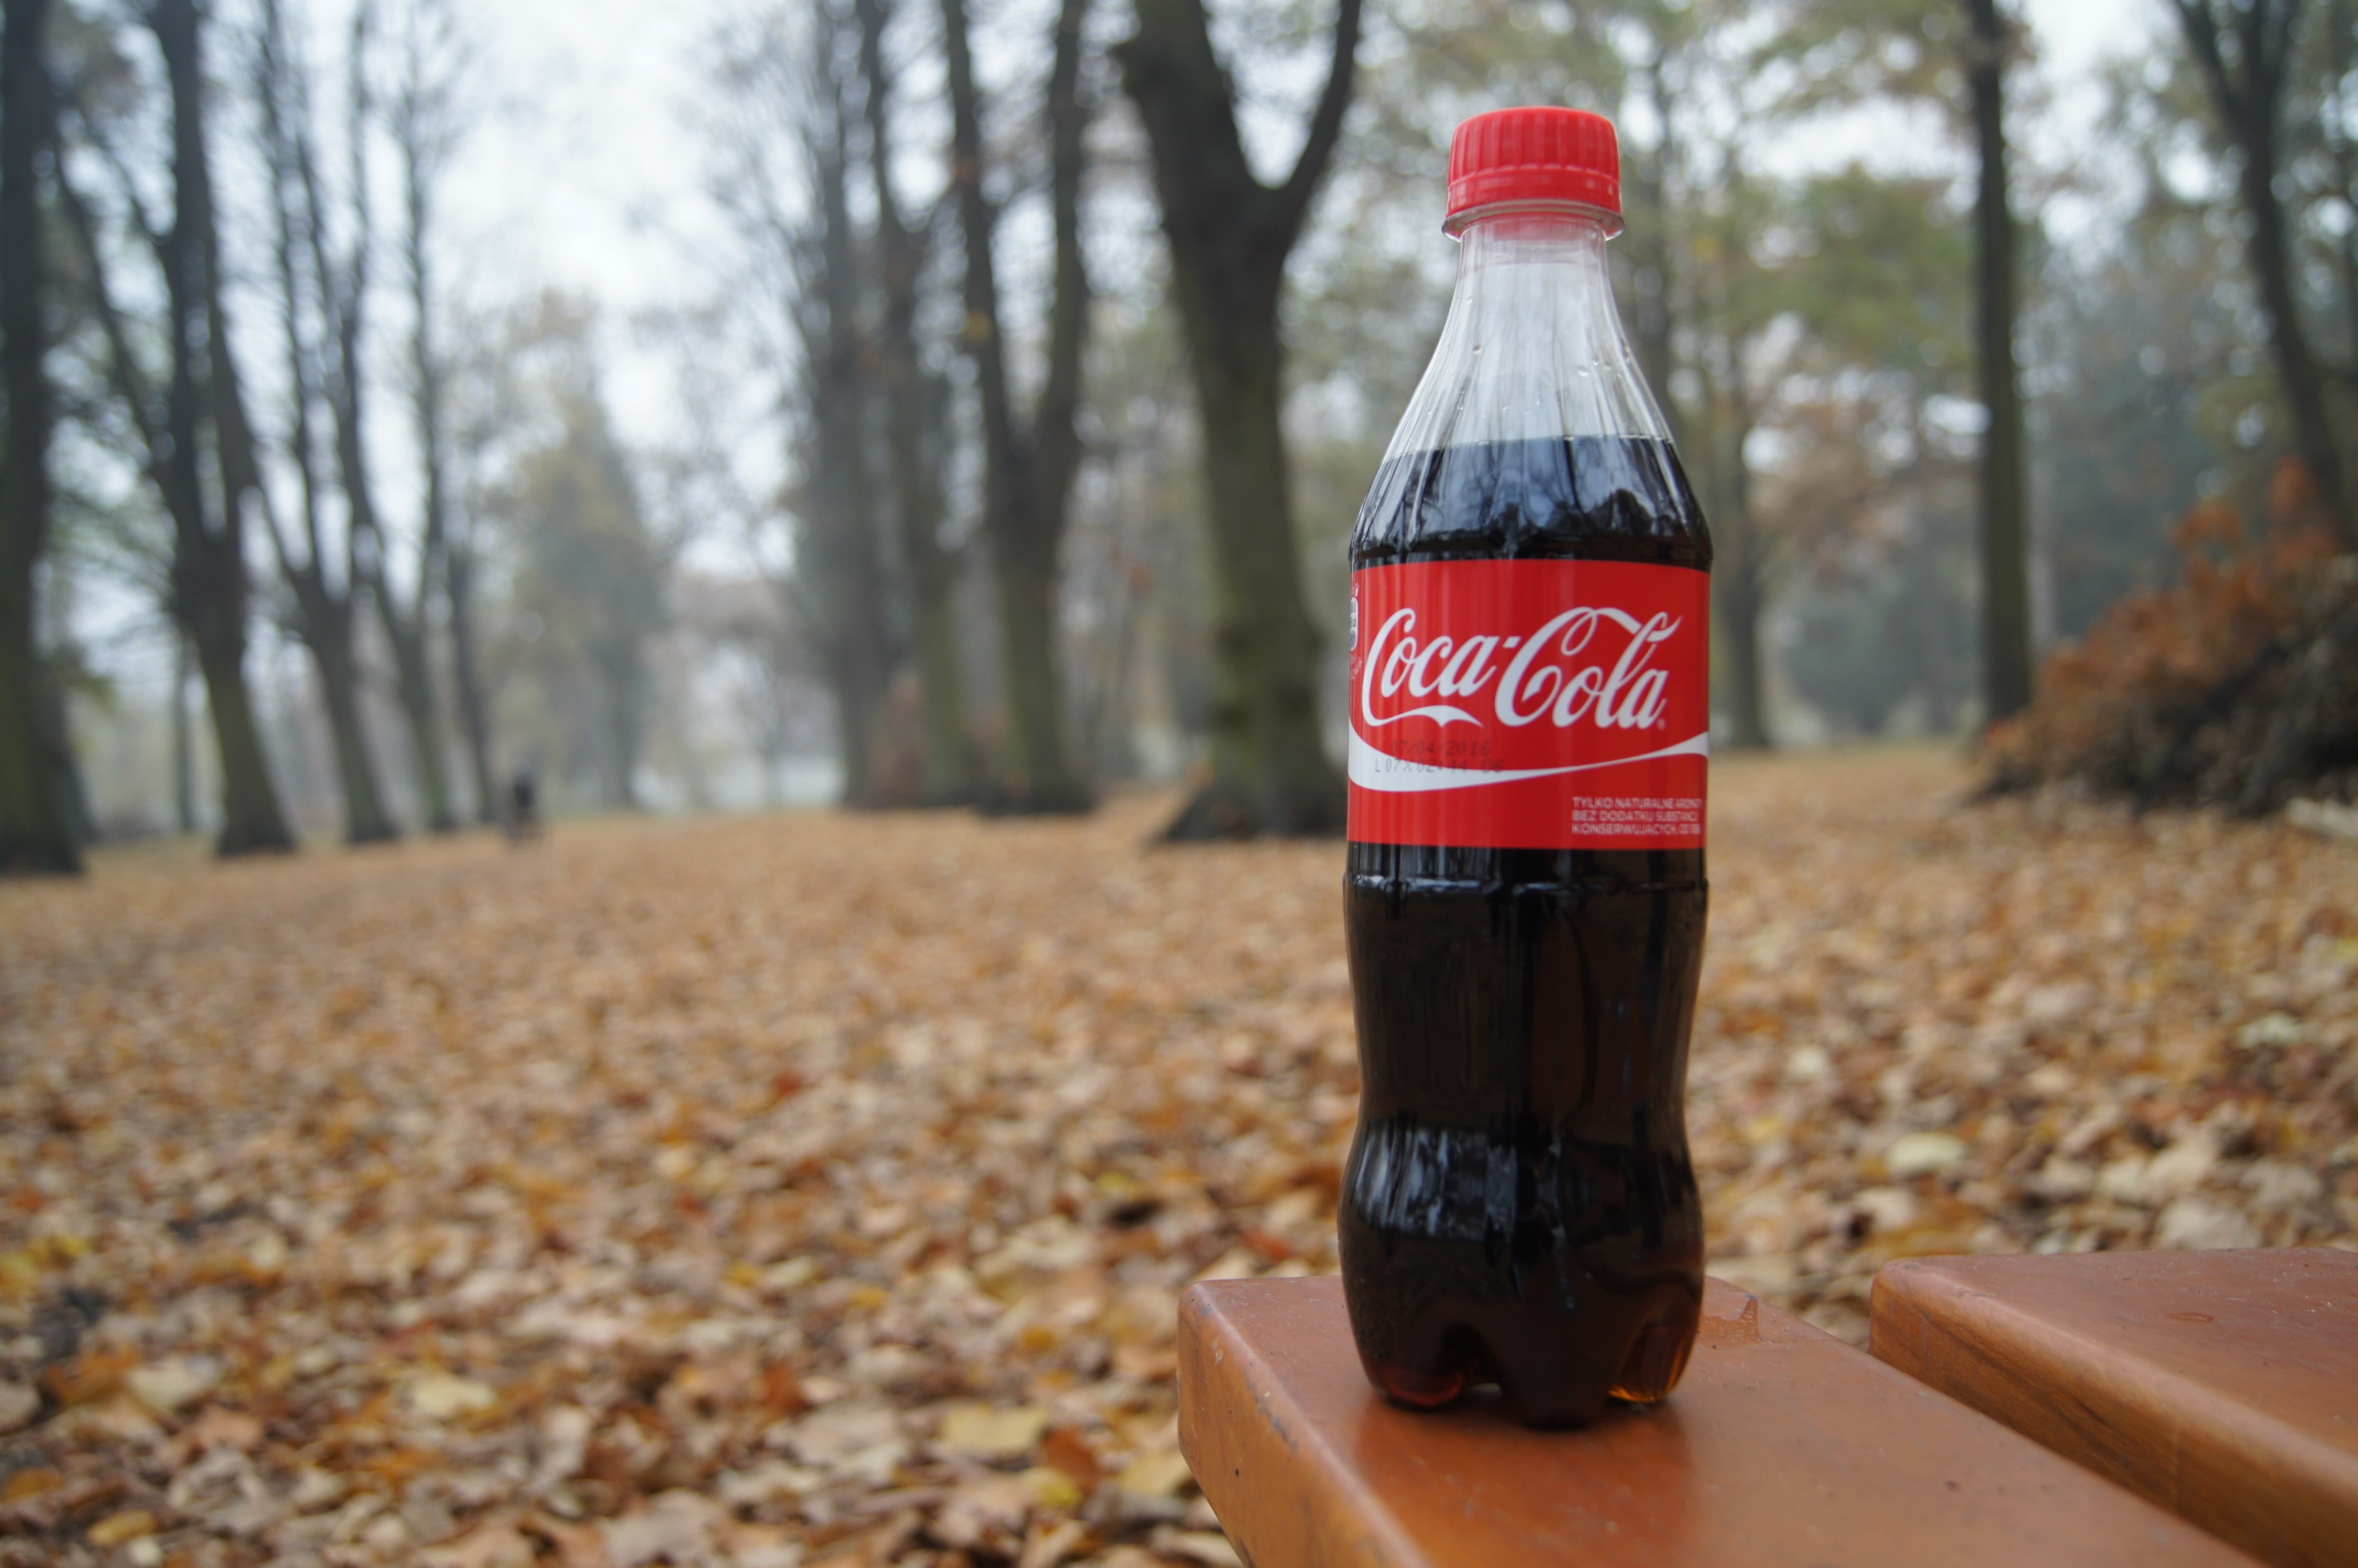
plant, bench, red, autumn, park, drink, season, coca cola, sugar, drinking, cola, the drink, soft drink, flowering plant, land plant, carbonated soft drinks